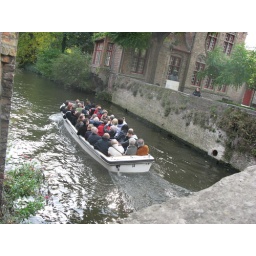
Brugge. Sightseers on a boat in a canal seen from teh bridge on Wollestraat.